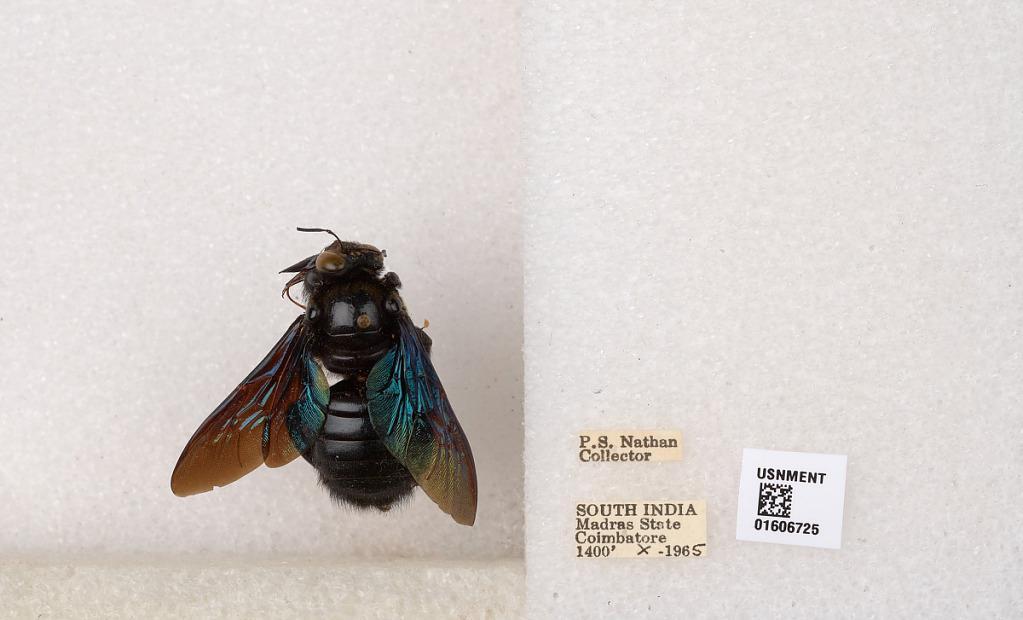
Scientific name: Xylocopa (Biluna) auripennis auripennis Lepeletier
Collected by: P. Nathan
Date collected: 1965-10-1
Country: India
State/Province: Tamil Nadu
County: Coimbatore
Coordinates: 10.9955, 76.9034